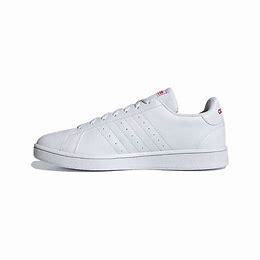
Brand: adidas
Model: neo Adidas NEO Grand Court